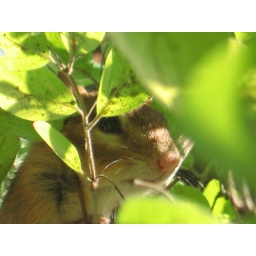
Courtney Photographed this outside her mothers house yesterday, he was hidding in a shrub from one of the house cats